Kansas City, Missouri

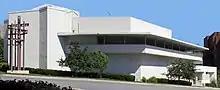
Community Christian Church was designed by Frank Lloyd Wright and is next to the Country Club Plaza.

The city has an area of , of which, is land and is water. Bluffs overlook the rivers and river bottom areas. Kansas City proper is bowl-shaped and is surrounded to the north and south by glacier-carved limestone and bedrock cliffs. Kansas City is at the confluence between the Dakota and Minnesota ice lobes during the maximum late Independence glaciation of the Pleistocene epoch. The Kansas and Missouri rivers cut wide valleys into the terrain when the glaciers melted and drained. A partially filled spillway valley crosses the central city. This valley is an eastward continuation of the Turkey Creek Valley. It is the closest major city to the geographic center of the contiguous United States, or "Lower 48".